Gold

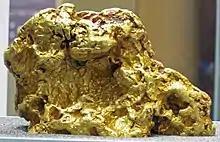
Native gold

Gold in the universe is produced through several cosmic processes and was present in the dust from which the Solar System formed. Scientists have identified three main cosmic sources for gold formation: supernova nucleosynthesis, neutron star collisions, and magnetar flares.